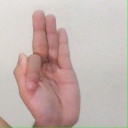
अक्षर: फ